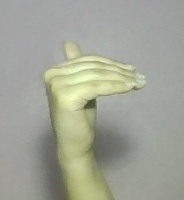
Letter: khaa